Mae Clarke

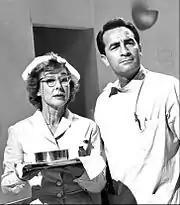
Clarke with fellow actor John Beradino in the daytime drama "General Hospital" (1963)

On television, Clarke appeared in many episodic series, including "General Hospital", "Perry Mason" and "Batman". Clarke retired in 1970 and taught drama.